2003 Wyre Forest District Council election

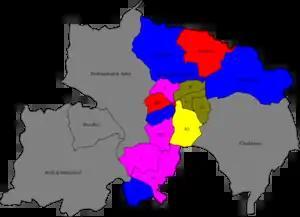
Map of the results of the 2003 Wyre Forest District Council election. Conservatives in blue, Health Concern in pink, Liberal in olive, Labour in red and Liberal Democrats in yellow. Wards in grey were not contested in 2003.

The 2003 Wyre Forest District Council election took place on 1 May 2003 to elect members of Wyre Forest District Council in Worcestershire, England. One third of the council was up for election and the council stayed under no overall control.